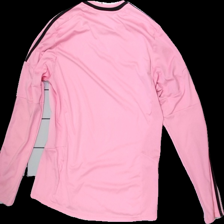
View: back
Type: Training top
Category: Ladies
Brand: Adidas
Colors: Blue, Black, White
Material: 100% Polyester
Pattern: Other
Cut: Regular, C-collar
Size: M
Season: All
Trend: Sports
Damage: stain
Damage location: top center
Price range: 100-150
Recommended usage: Recycle
Description: Pink sports top with logo pattern